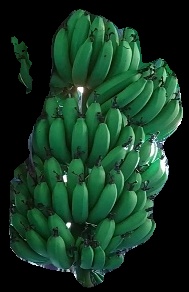
Variety: pachbale
Grade: grade1